Stadium district

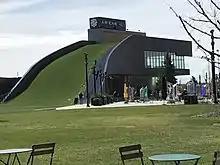

A stadium district is a mixed-use retail and entertainment district centered around a large collegiate or professional sports stadium. It may also refer to a legal special district that is constituted for the financing and maintenance of a professional stadium.